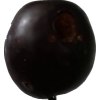
Label: plum